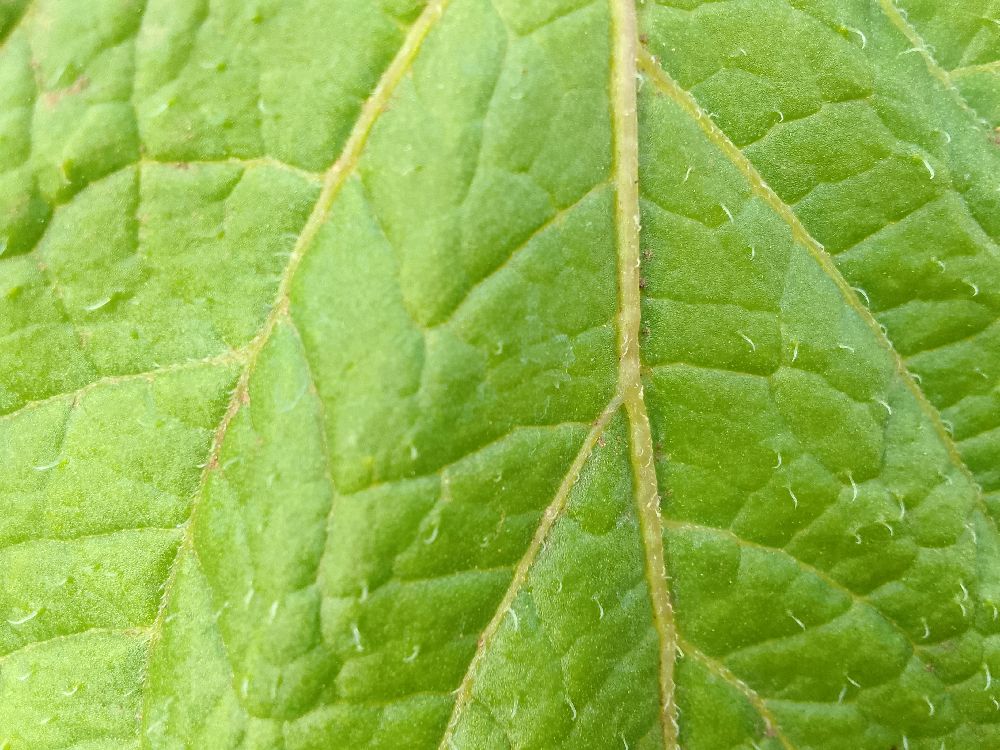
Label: Healthy